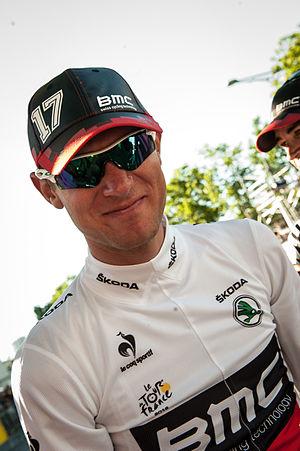
Tejay van Garderen, né le 12 août 1988 à Tacoma, est un coureur cycliste américain, membre de l'équipe EF Pro Cycling et professionnel depuis 2010. Il a remporté le classement du meilleur jeune du Tour de France 2012, en terminant cinquième du classement général.